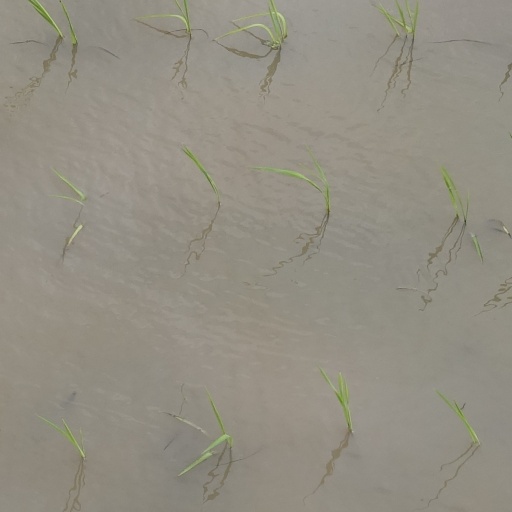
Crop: rice